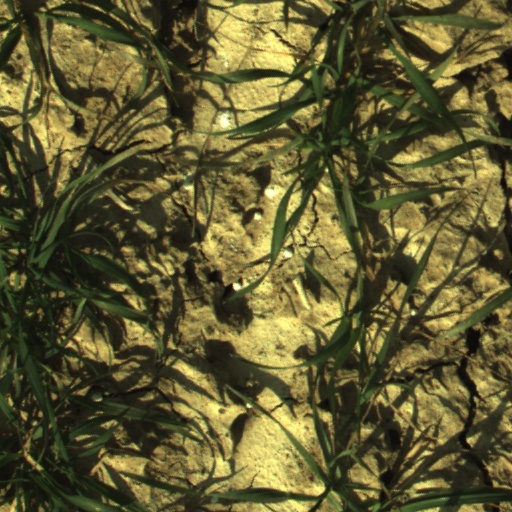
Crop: wheat